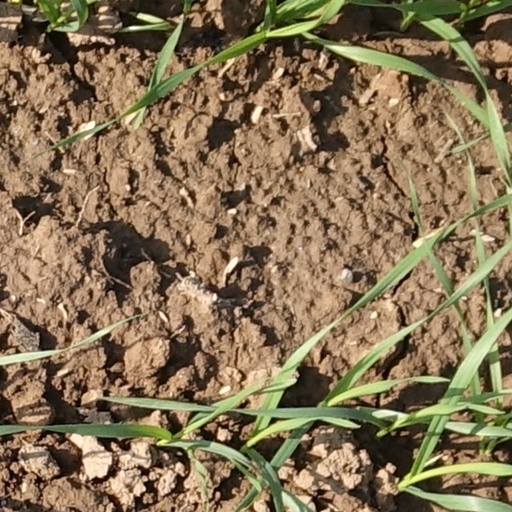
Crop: wheat